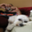
Label: dog